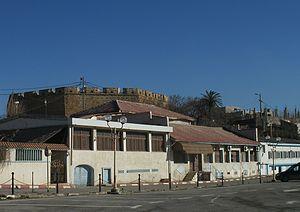
Le fort turc à Tamentfoust